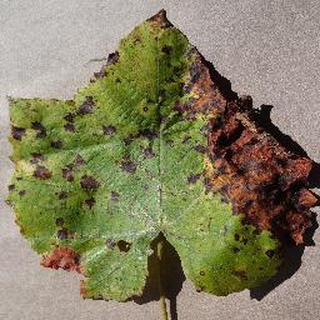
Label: grape_leaf_blight